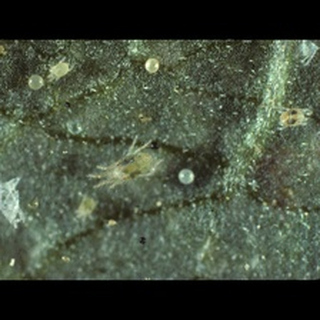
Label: wheat_mite